Richard Reiss

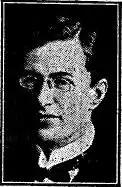
Roden Buxton

He worked with Roden Buxton at the National Land and Home League, and was appointed Chair of the Housing sub-committee in 1911. In 1912, Reiss was employed by Chancellor of the Exchequer, David Lloyd George as Head Organiser of the Rural Land Inquiry, which was given the task of formulating new Liberal land reform policy in advance of the general election. He organised an enquiry into conditions in over 2,000 villages in England and Wales and drafted most of the rural report which was published under the title 'The Land' (Vol. I. Rural). However, that work was cut short by the outbreak of war in 1914 and the election postponed until after the war.